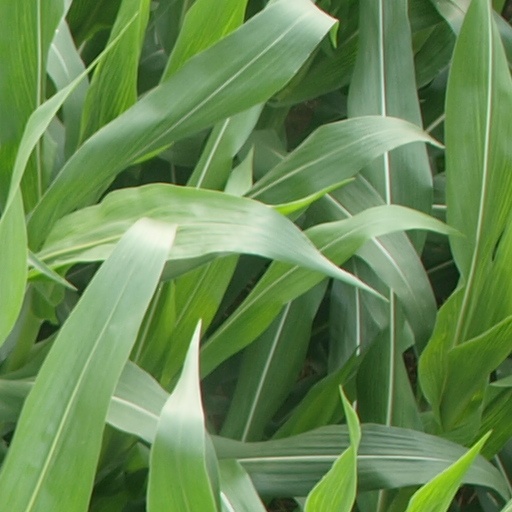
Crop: maize; corn